FC Ararat Yerevan

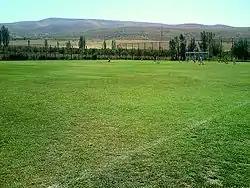
Dzoraghbyur Training Centre

Ararat Yerevan run their own youth training academy in the village of Dzoraghbyur at the eastern outskirts of the capital Yerevan. Occupying an area of 48,000 m, the centre was opened by the club in 2007. It is home to natural-grass as well as artificial-turf training pitches, in addition to an indoor training centre.